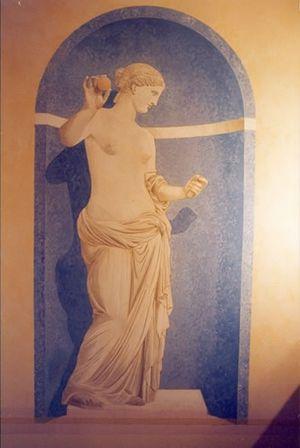
La Vénus d'Arles - peinture en trompe l'oeil - XX° siècle à Carros près de Nice
La Vénus d'Arles est une sculpture en marbre dégagée en 1651, lors de la fouille des vestiges romains proches du théâtre antique d'Arles. Elle représente probablement la déesse Aphrodite. À l'époque de sa découverte elle fut l'antique de référence, mais aujourd'hui la restauration effectuée par Girardon au XVIIᵉ siècle suscite des réserves bien que sa portée ait été très exagérée. À ce titre, elle témoigne de l'évolution de la science archéologique. Alors qu'il s'agit vraisemblablement d'une copie romaine, elle constitue l'une des traces majeures de la sculpture du second classicisme grec rattachée à l'œuvre de Praxitèle. On lui reconnaît d'être un type iconographique pour certaines répliques et statues semblables. Elle pourrait être l'une des sources d'inspiration du mythe de l'Arlésienne.